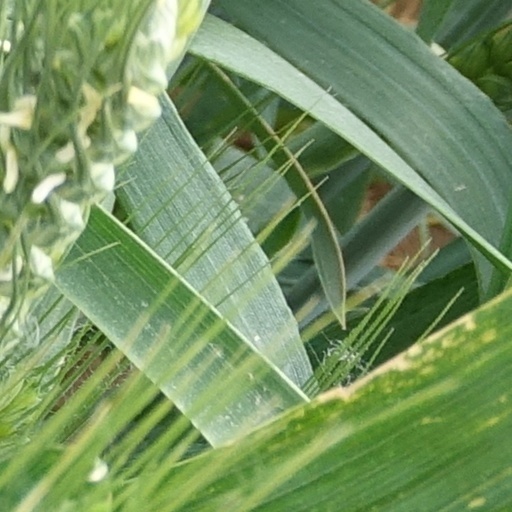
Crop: wheat